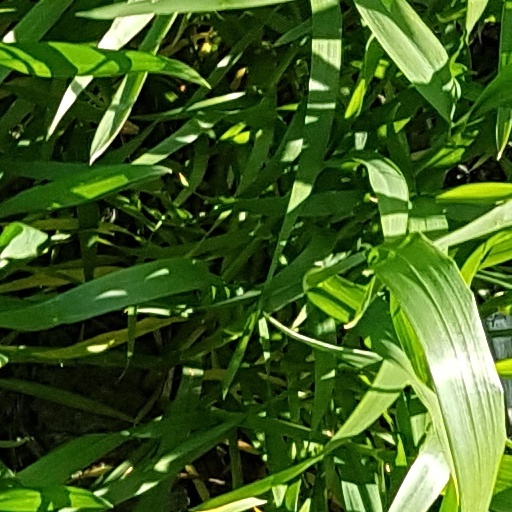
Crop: wheat